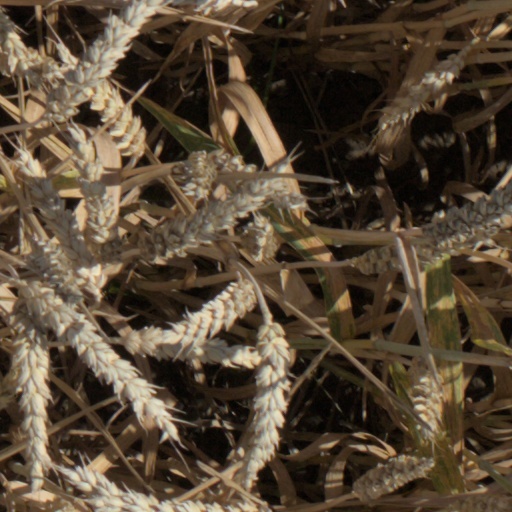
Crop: wheat